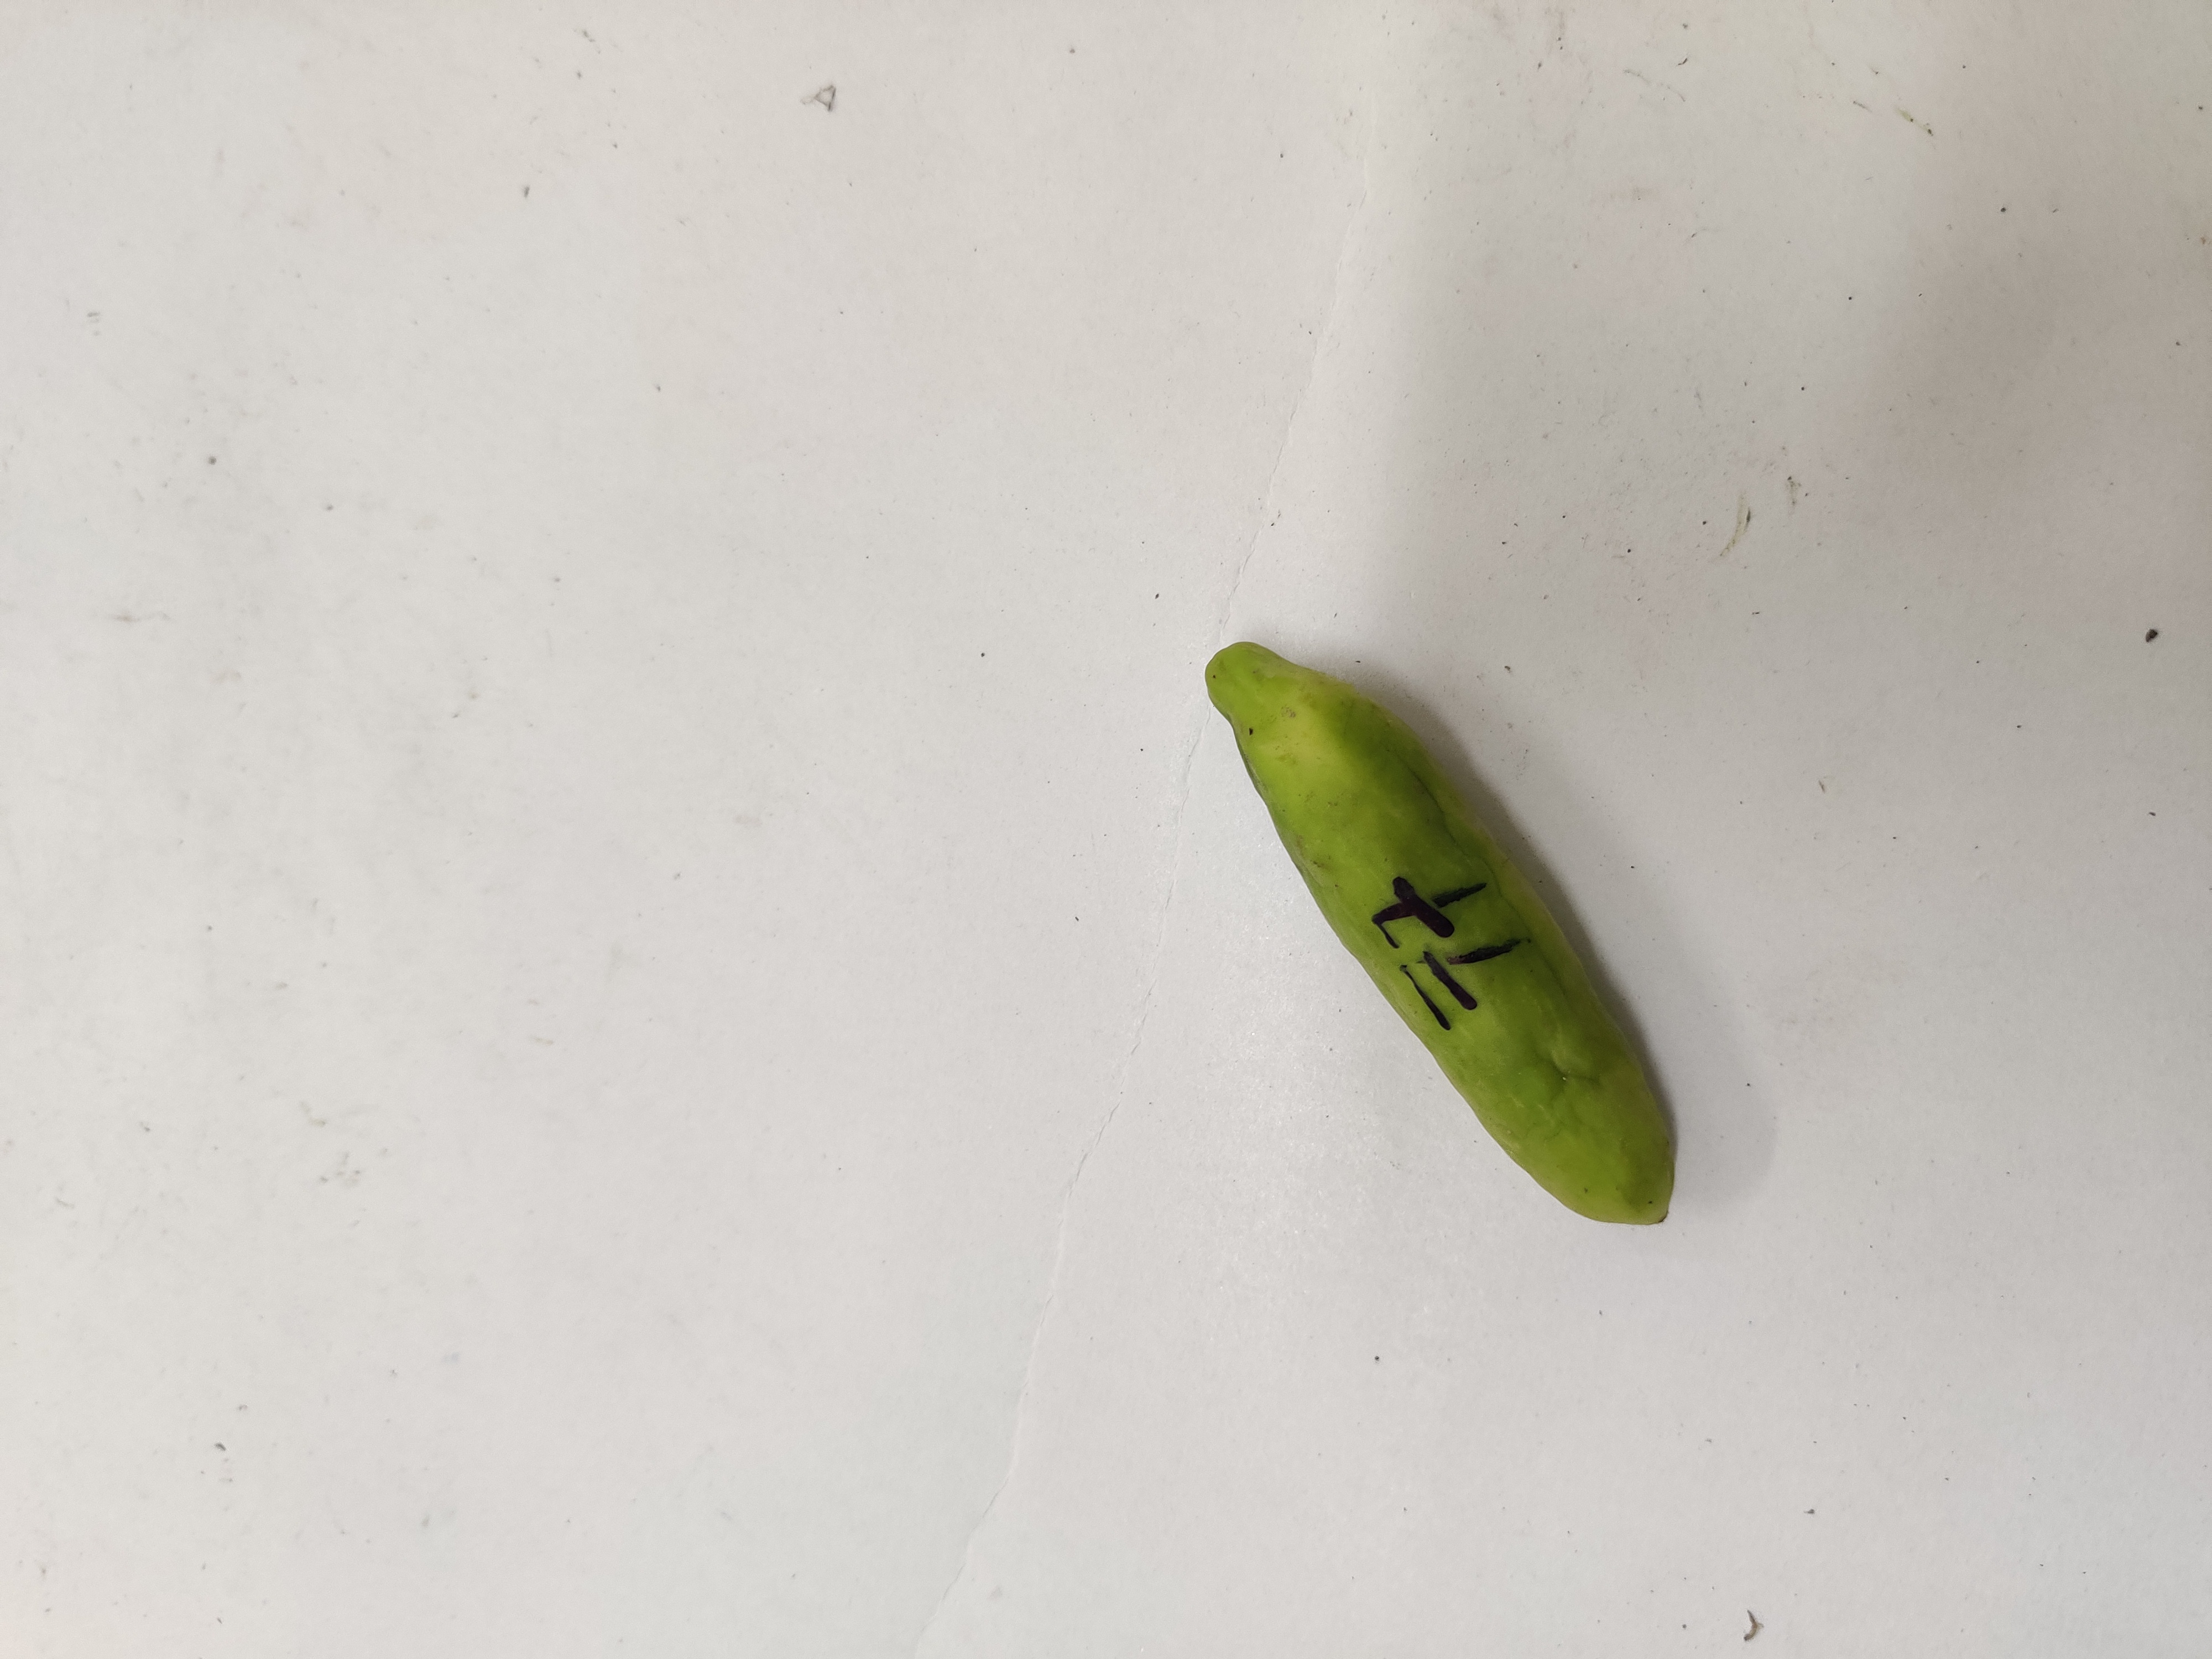
Crop: Ivy Gourd
Condition: Damaged